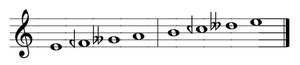
Le mode dorien peut se référer à trois notions très différentes mais interreliées : celle de l'harmoniai en Grèce antique ; celle médiévale de modes musicaux ; ou, plus communément, celle de gammes diatoniques modernes, correspondant aux notes naturelles de ré à ré, ou n'importe quelle transposition de celle-ci, par exemple la gamme de do à do avec un si et un mi.